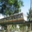
Label: streetcar